Germania Building

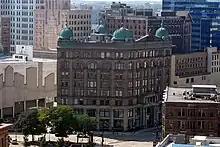
Germania Building viewed from Milwaukee City Hall

The 8-story, building was designed by German-trained architects Schnetzky & Liebert and was, at the time of its construction, the largest office building in the city of Milwaukee. In addition to its characteristic copper "pickelhaube" domes, the building was graced by a -tall, three-ton bronze statue of Germania on a pediment over the door.